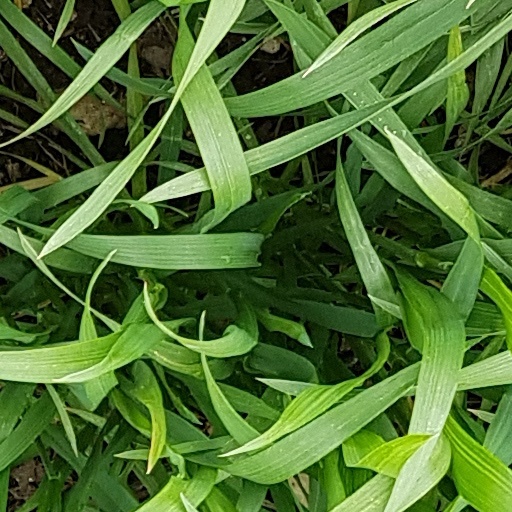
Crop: wheat